Anastasia Bukhanko

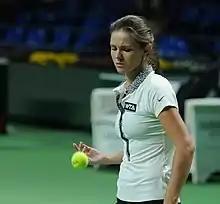

Anastasia Vladimirovna Bukhanko (born 6 June 1990) is a Russian tennis player.